Missal

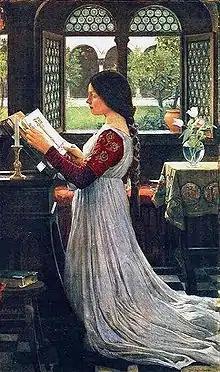
"The Missal", a 1902 portrait by John William Waterhouse

A missal is a liturgical book containing instructions and texts necessary for the celebration of Mass throughout the liturgical year. Versions differ across liturgical tradition, period, and purpose, with some missals intended to enable a priest to celebrate Mass publicly and others for private and lay use. The texts of the most common Eucharistic liturgy in the world, the Catholic Church's Mass of Paul VI of the Roman Rite, are contained in the 1970 edition of the Roman Missal.